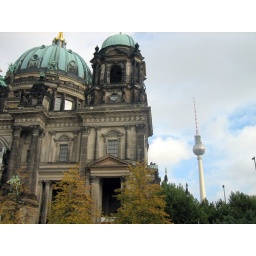
Same building and with the TV tower in the background